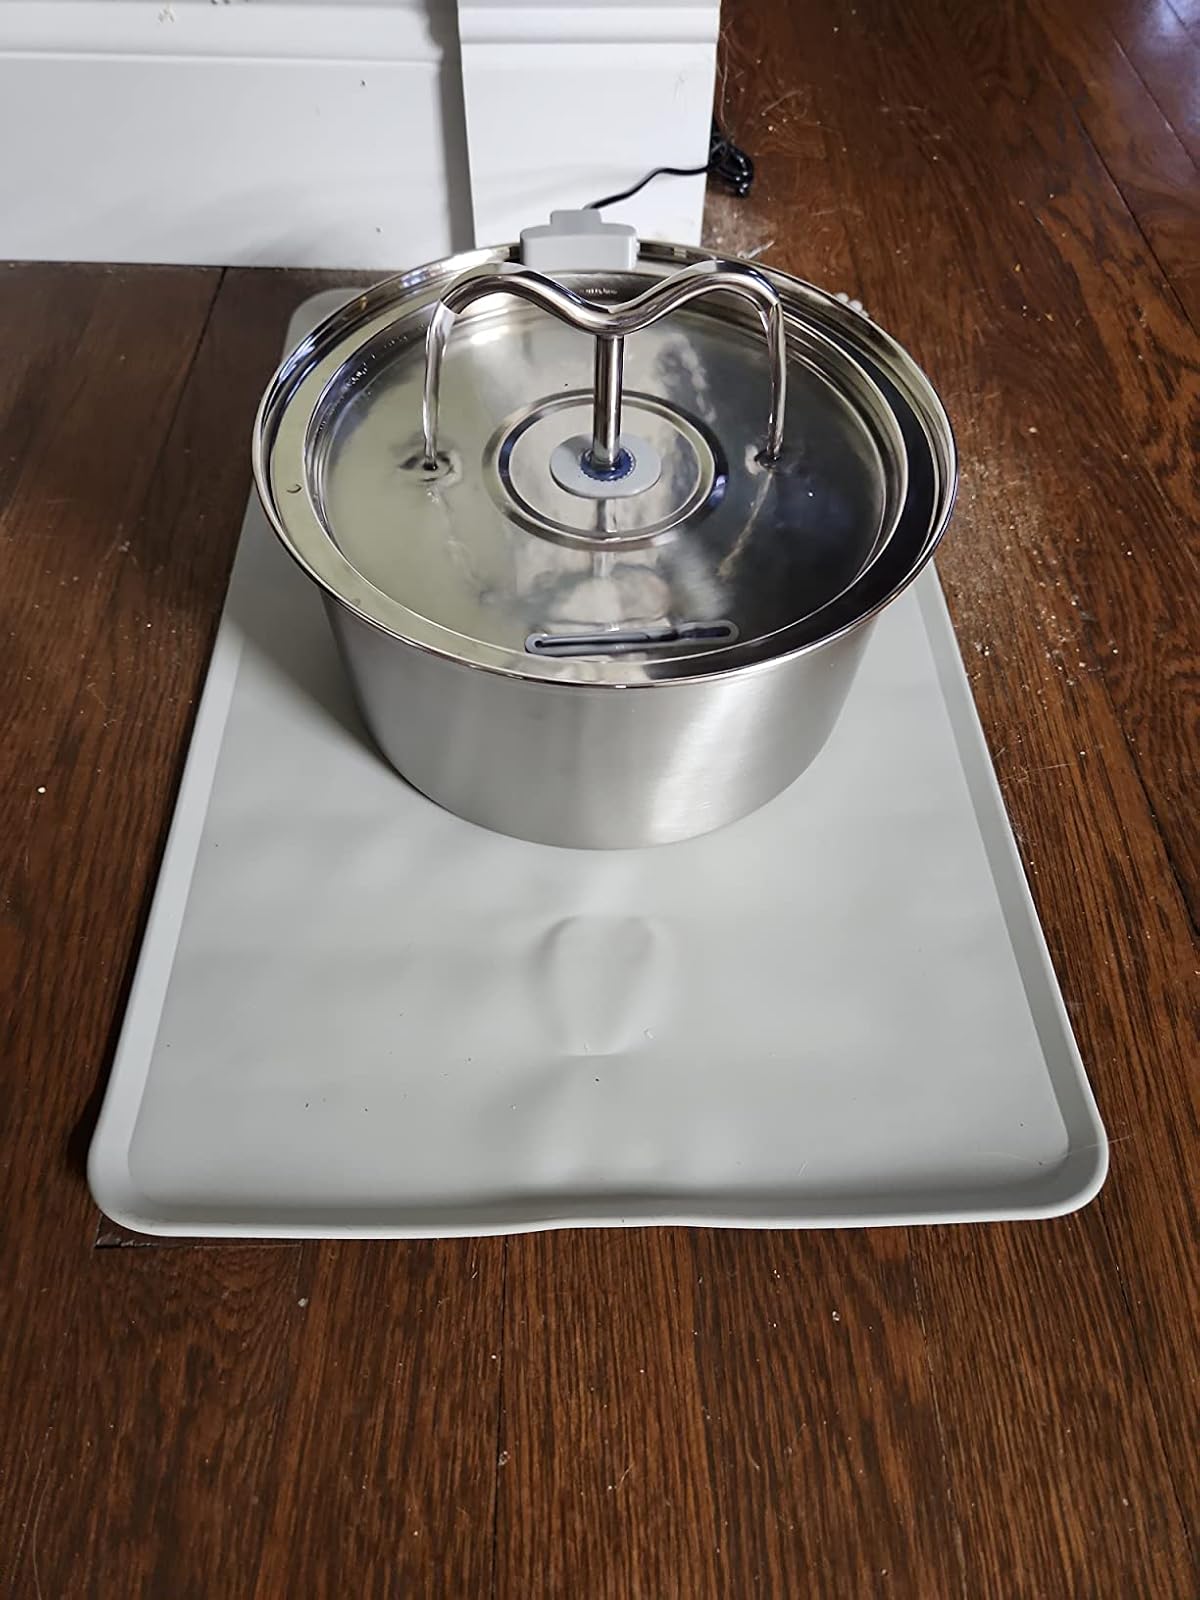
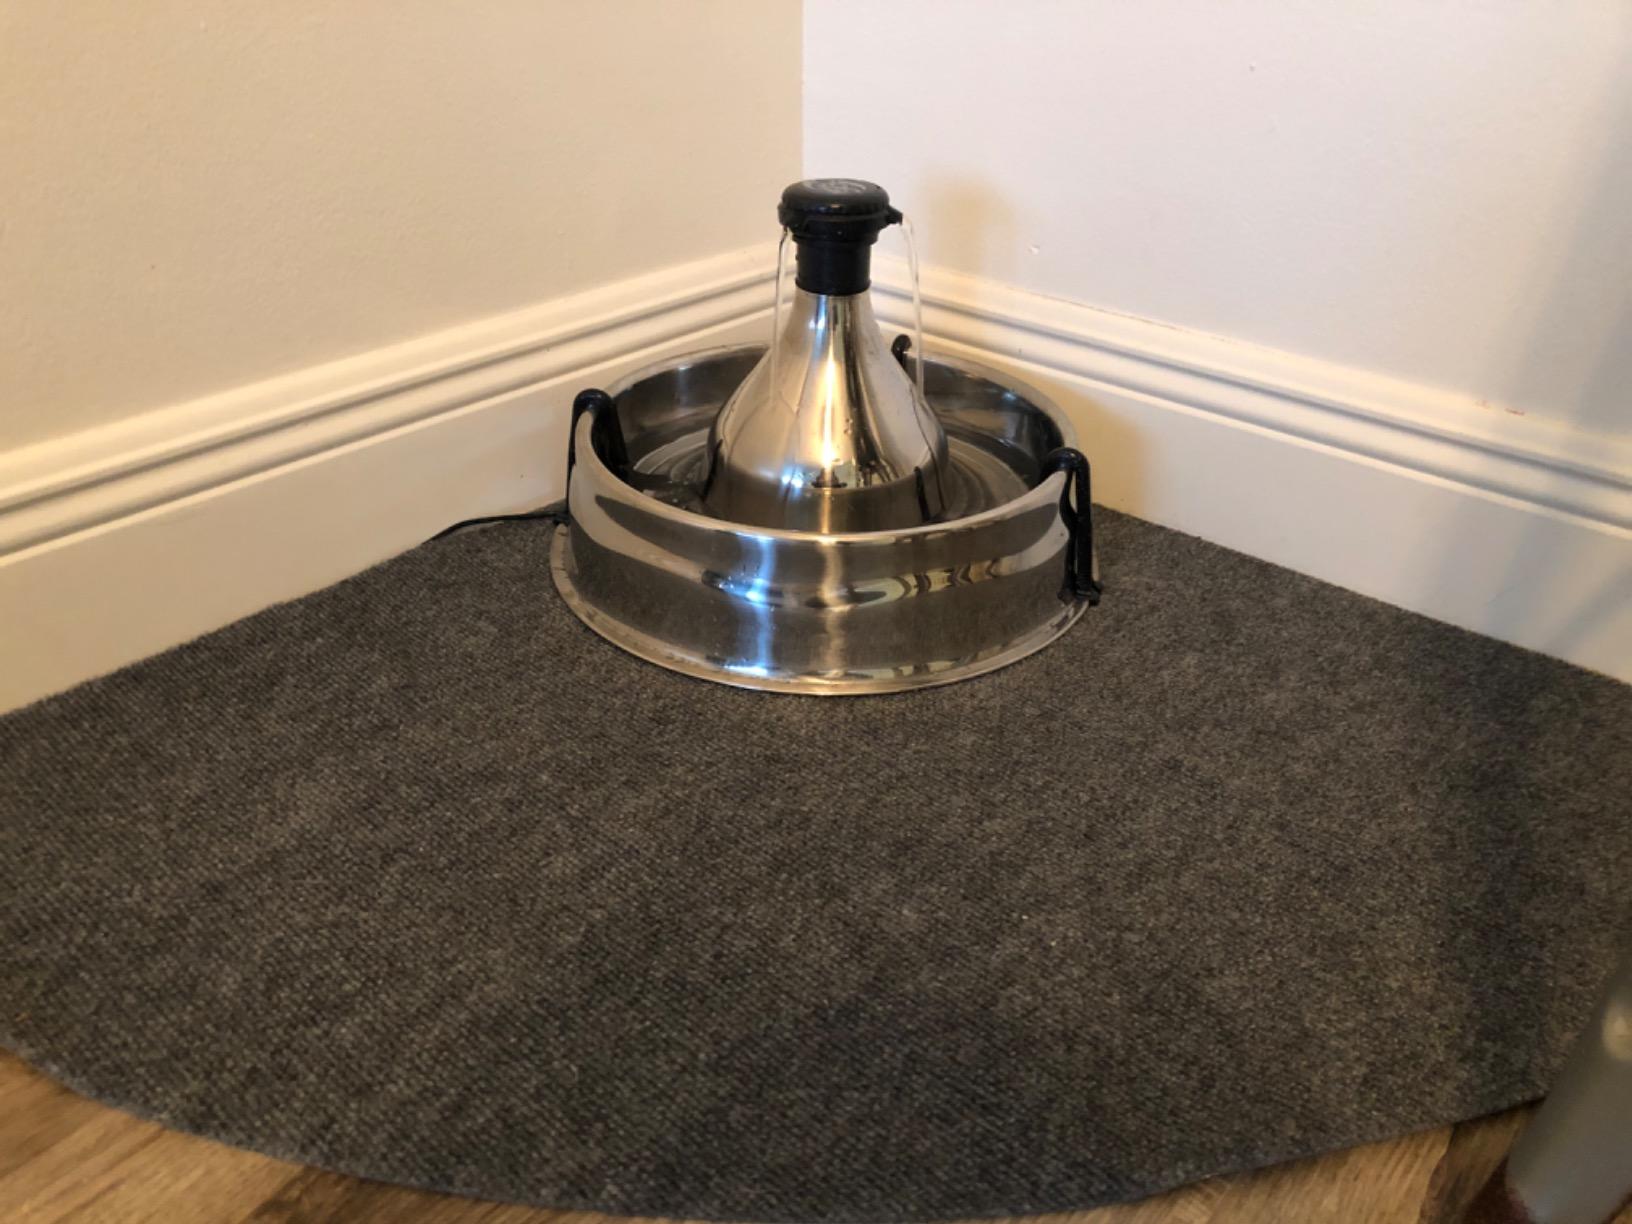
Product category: items_bowl
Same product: no